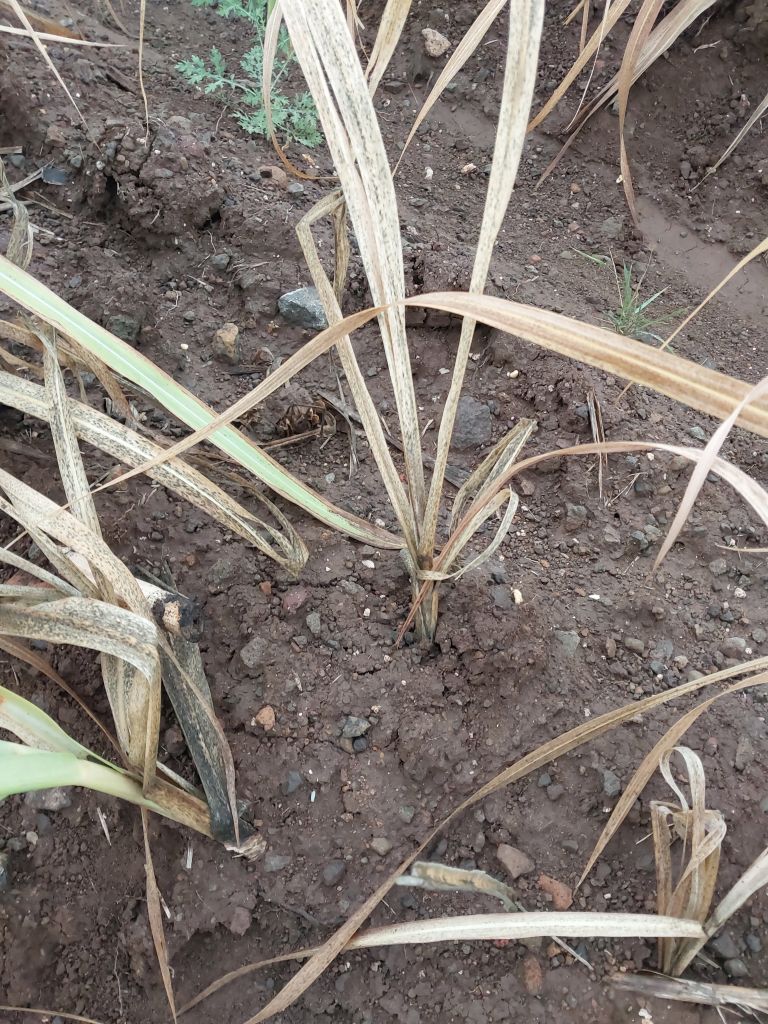
Label: Sett Rot